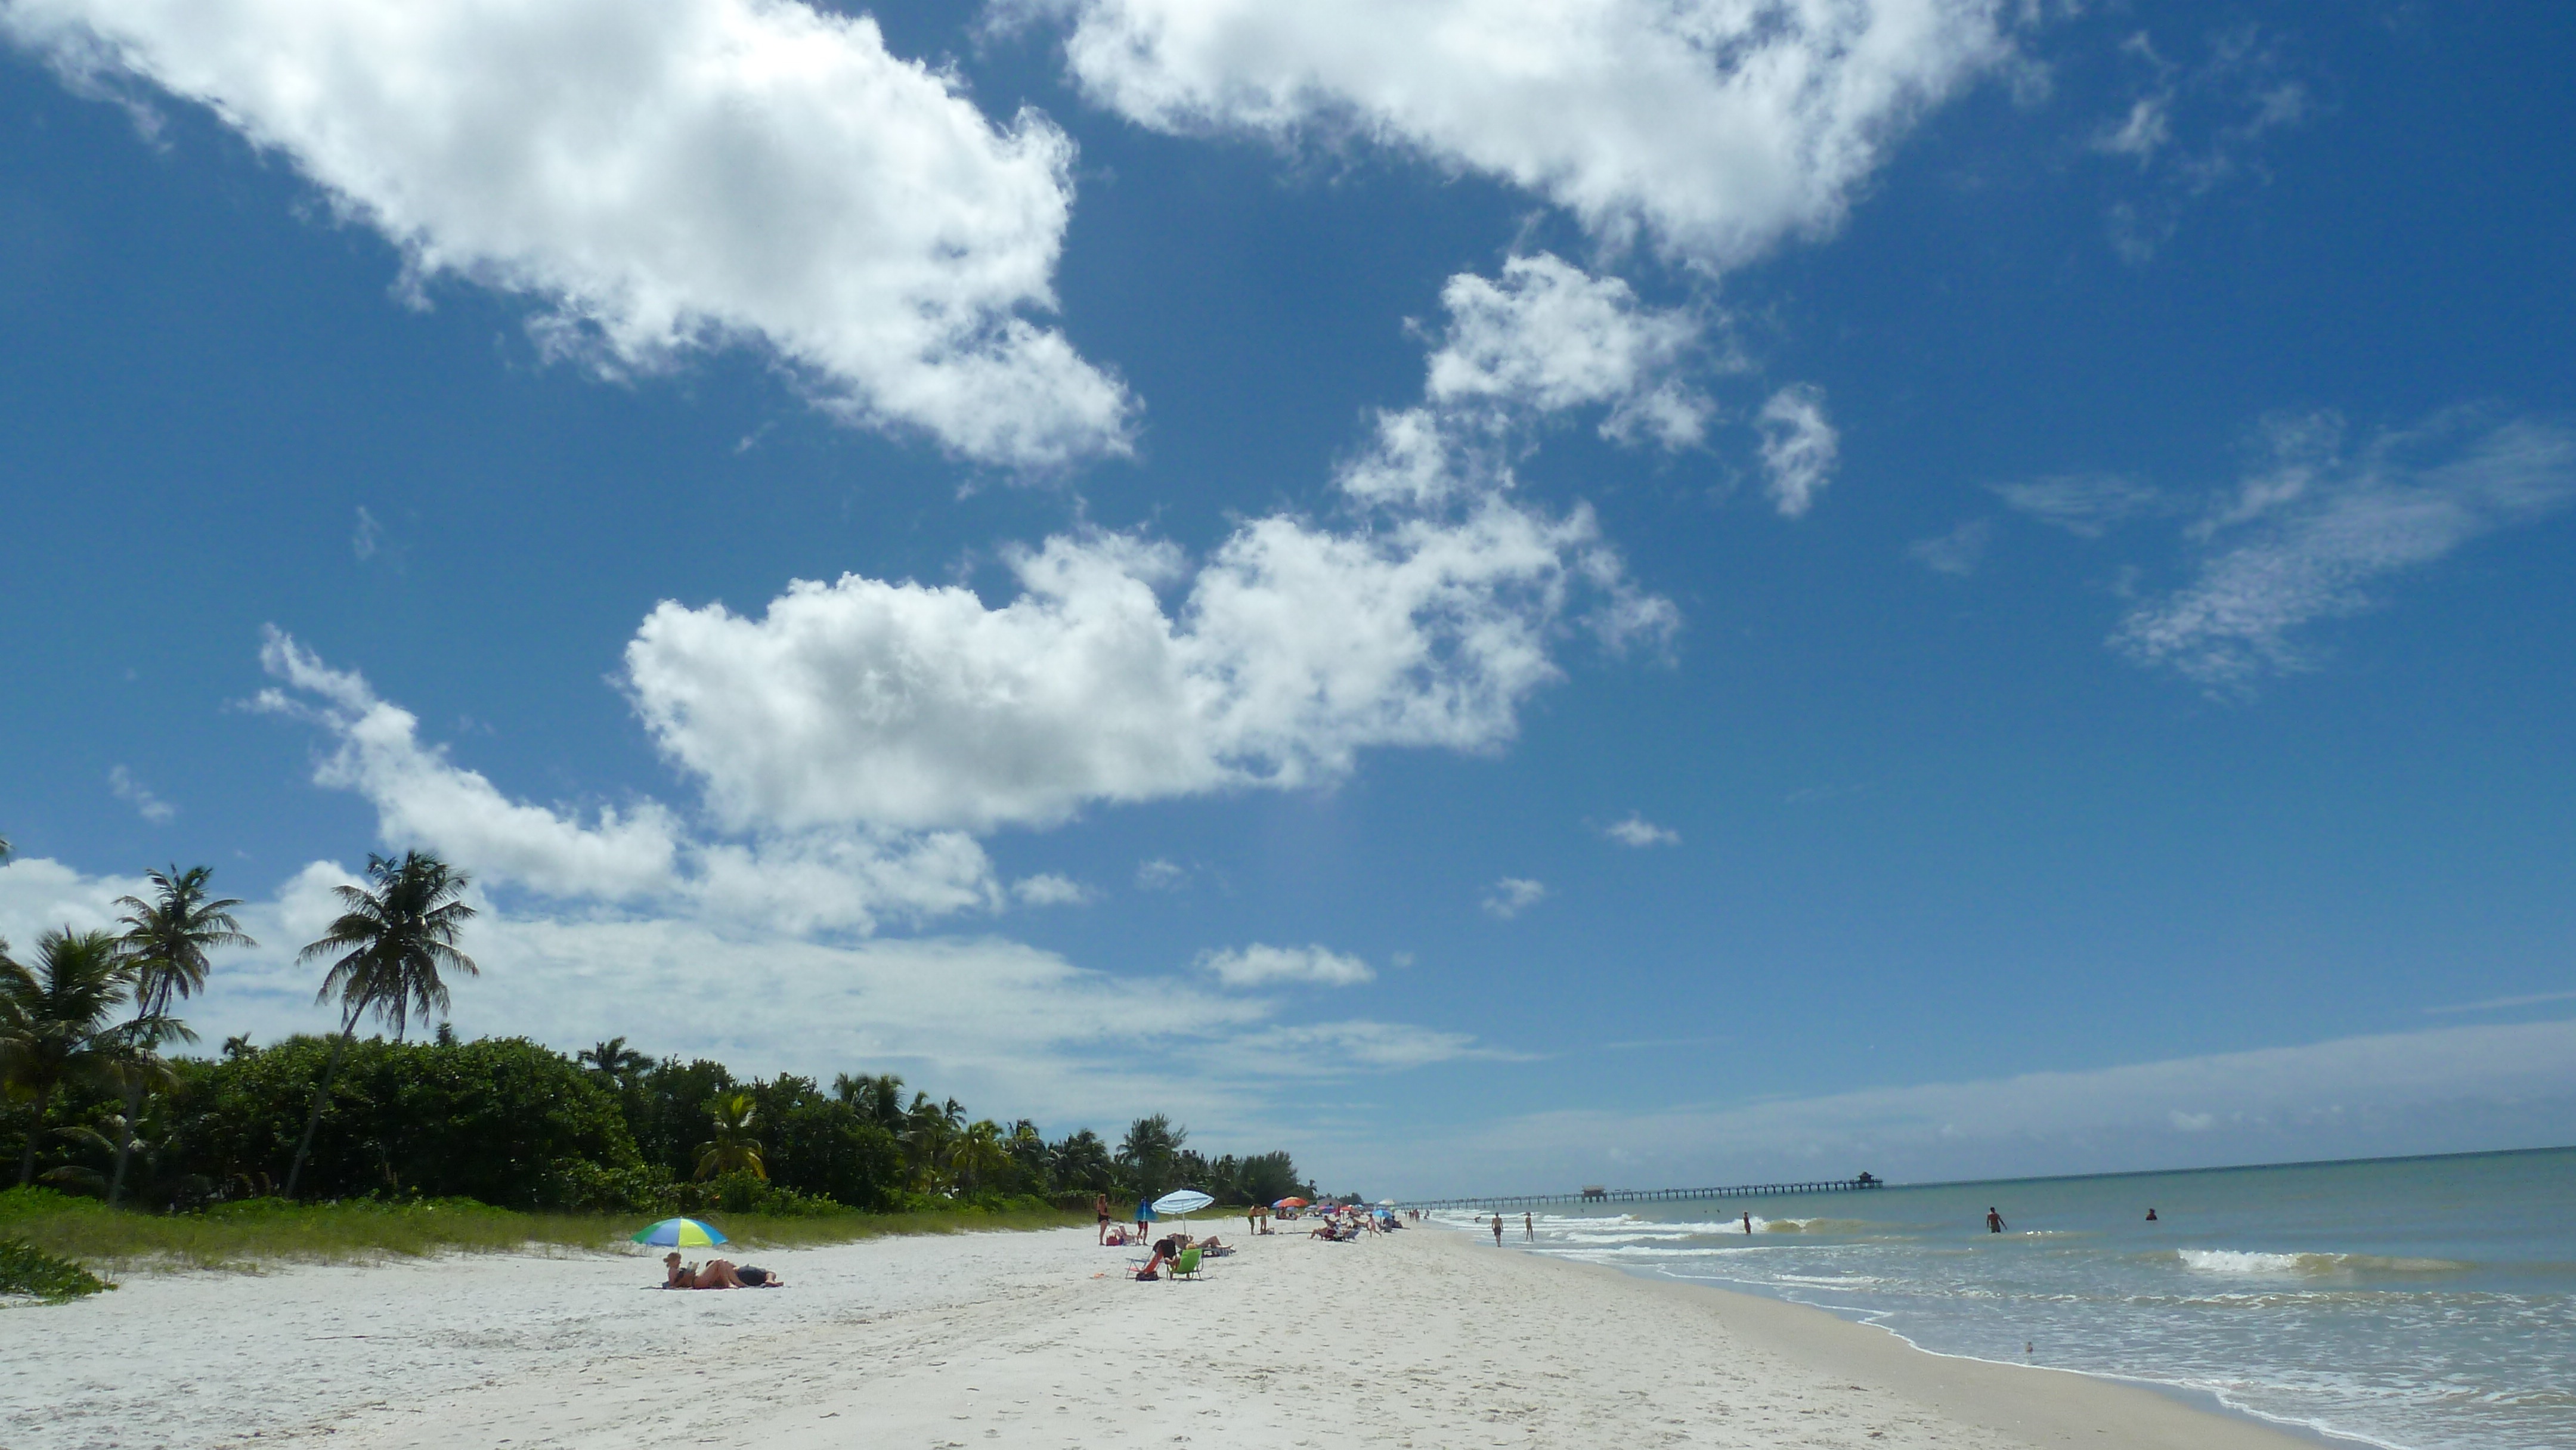
beach, sea, coast, water, nature, outdoor, sand, ocean, horizon, cloud, people, sky, sunshine, sunlight, shore, wave, vacation, travel, coastline, paradise, holiday, bay, tourism, body of water, sunny, relaxation, beauty, beautiful, wind wave